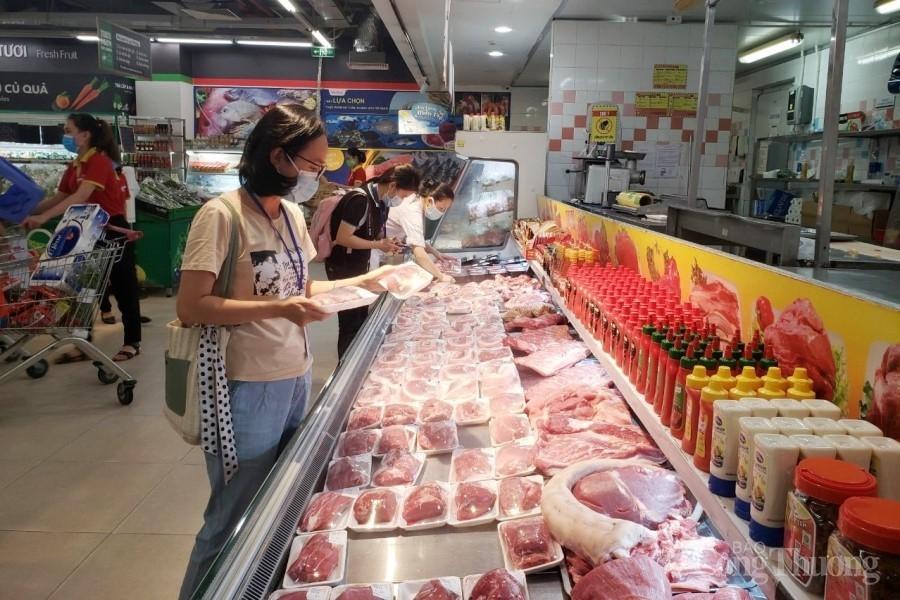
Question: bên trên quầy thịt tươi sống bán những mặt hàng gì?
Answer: tương ớt